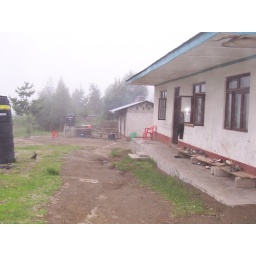
The Godfreys children's center. Building in foreground is the boys dorm, the far building is the kitchen